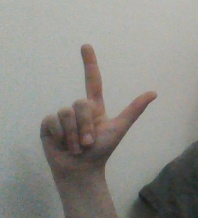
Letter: laam